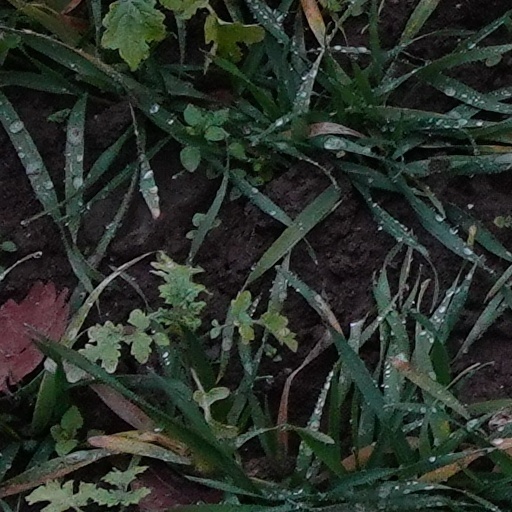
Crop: wheat